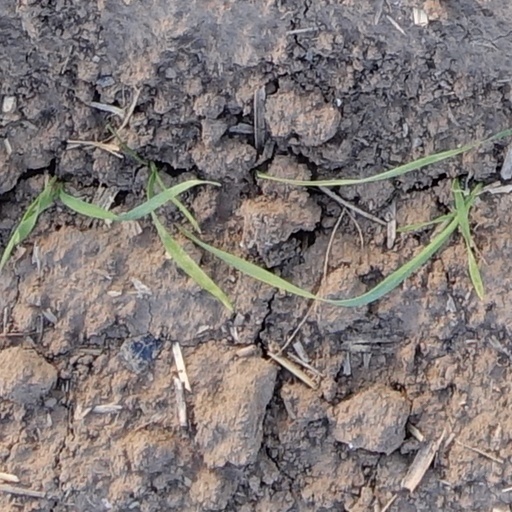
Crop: wheat